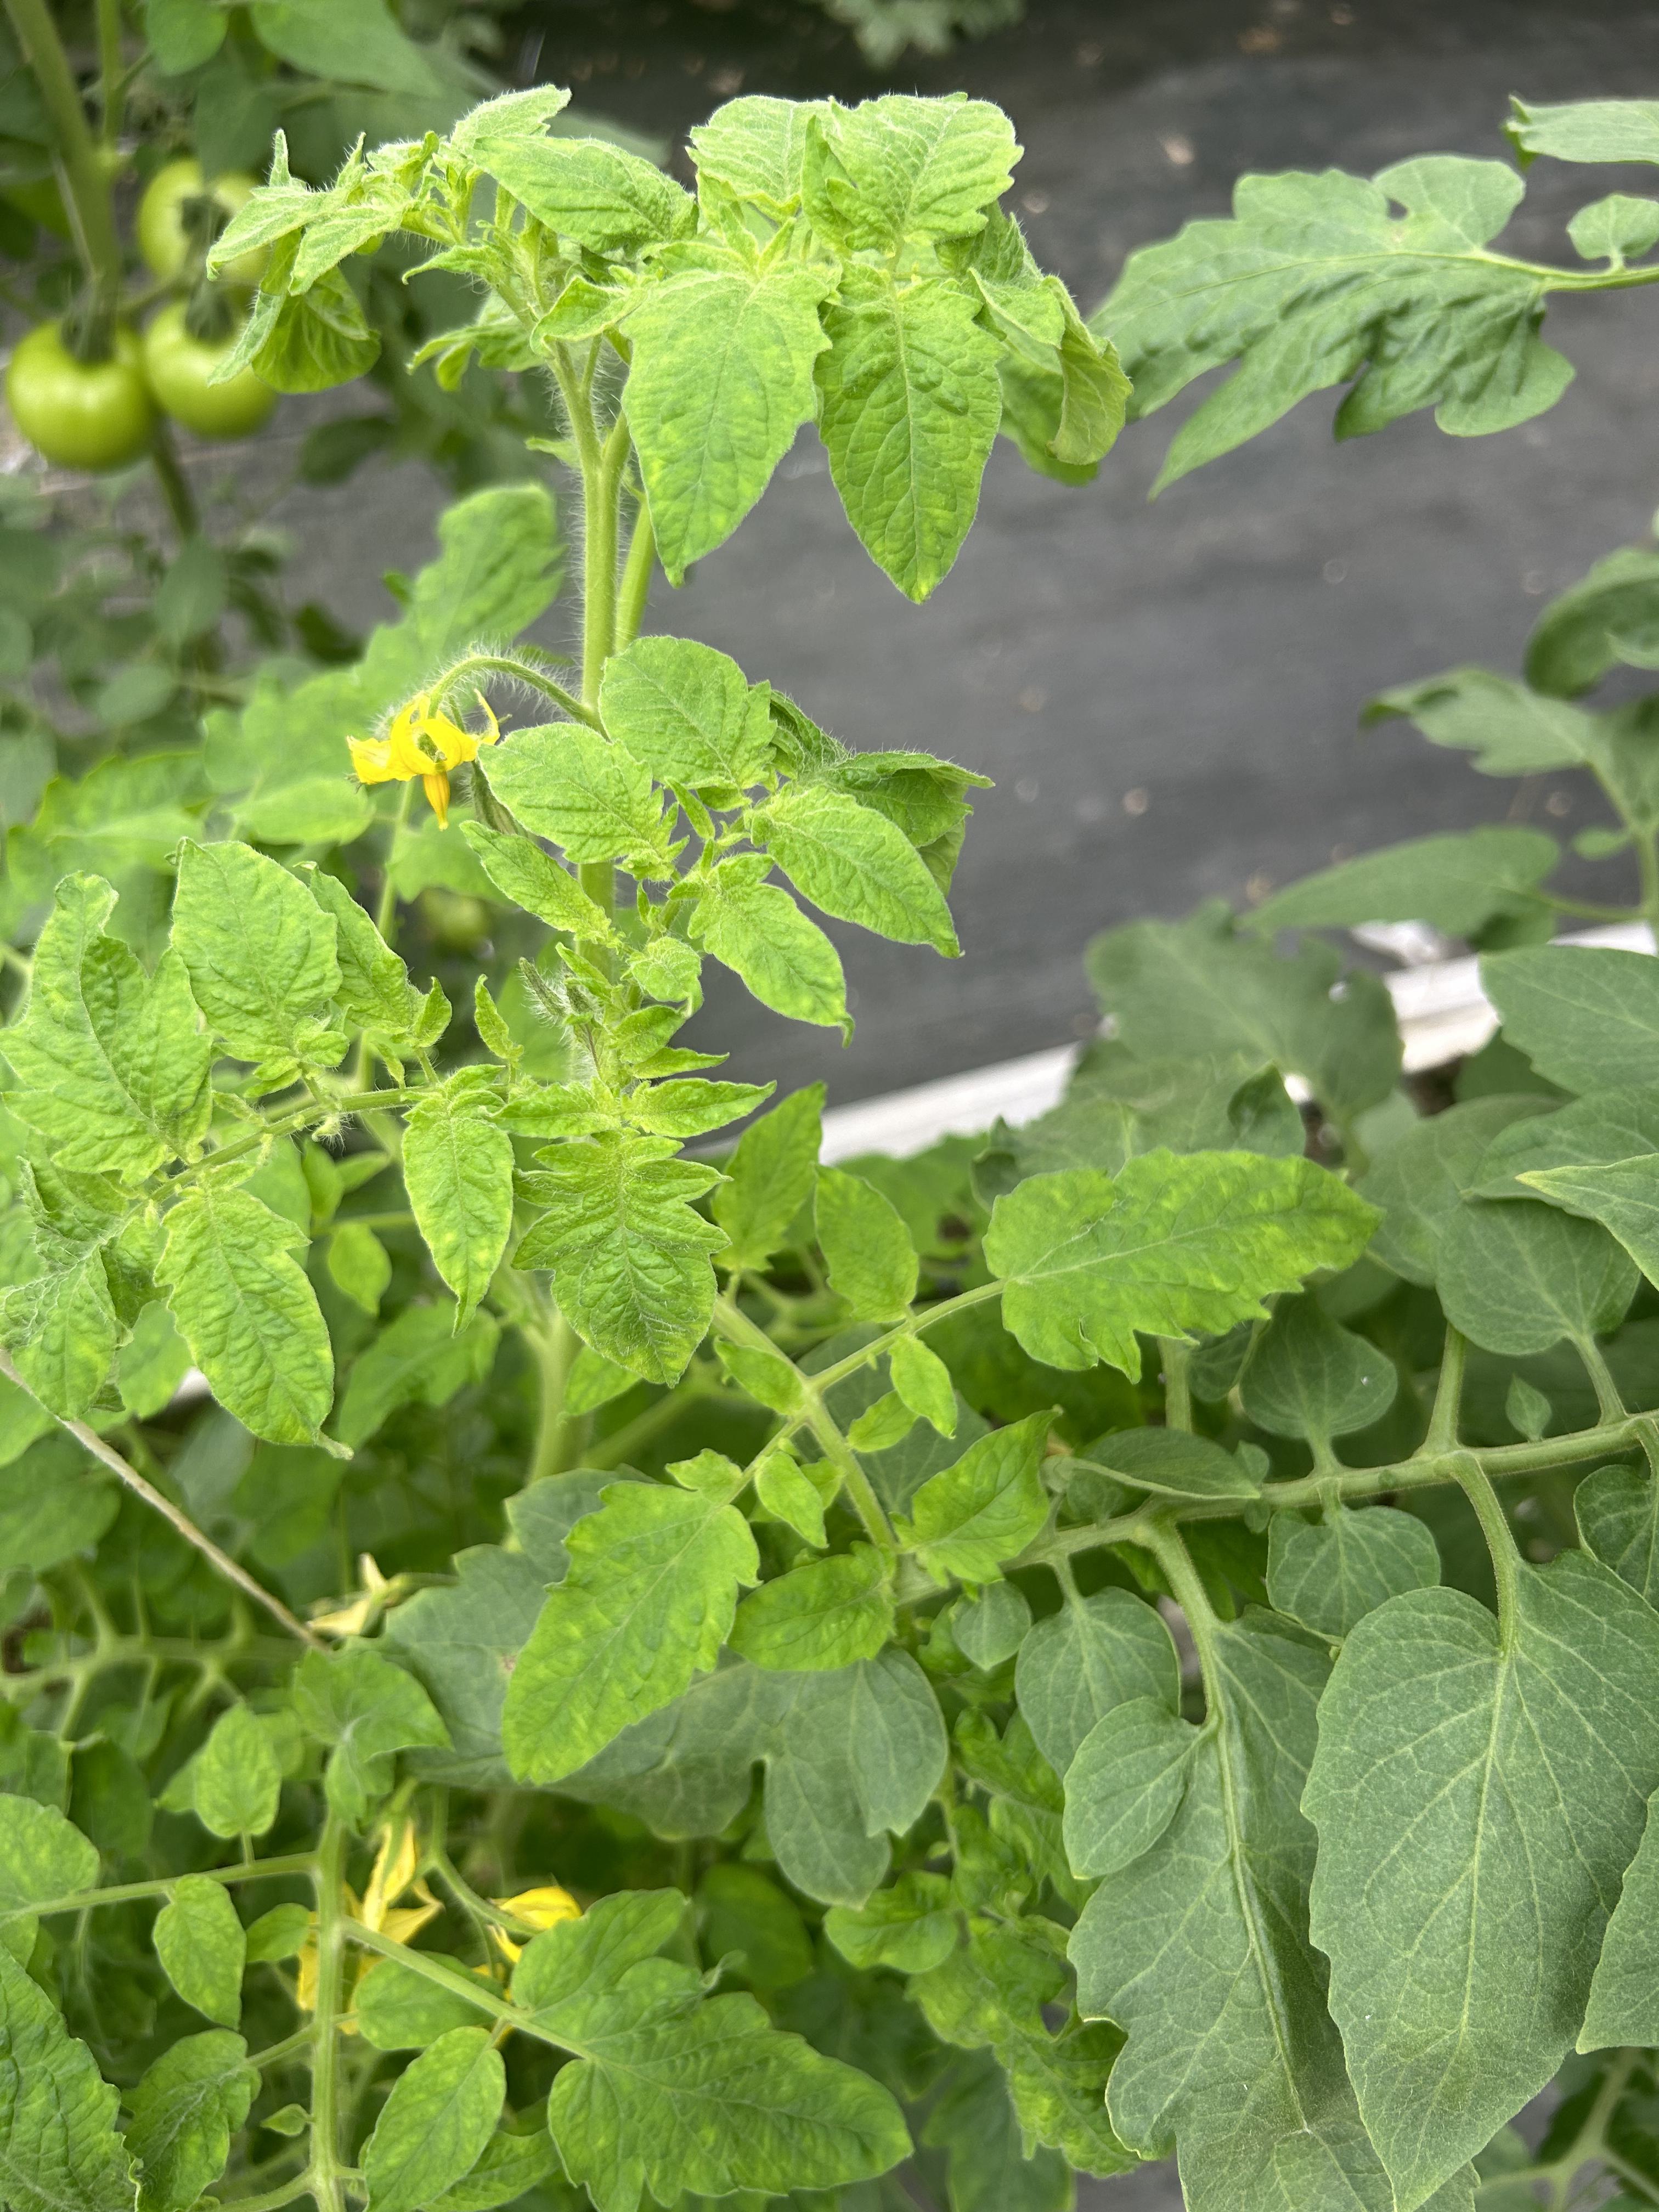
Disease: Viral